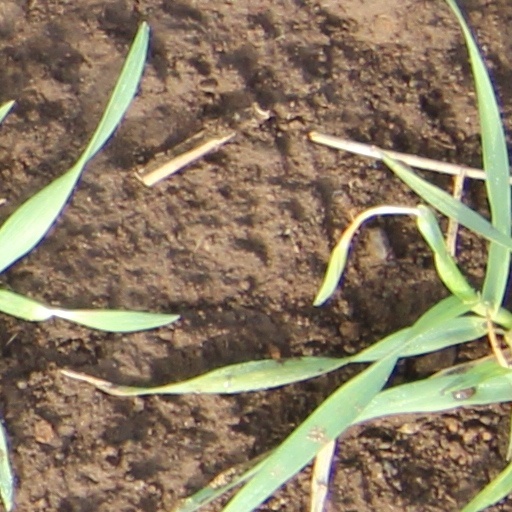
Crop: wheat